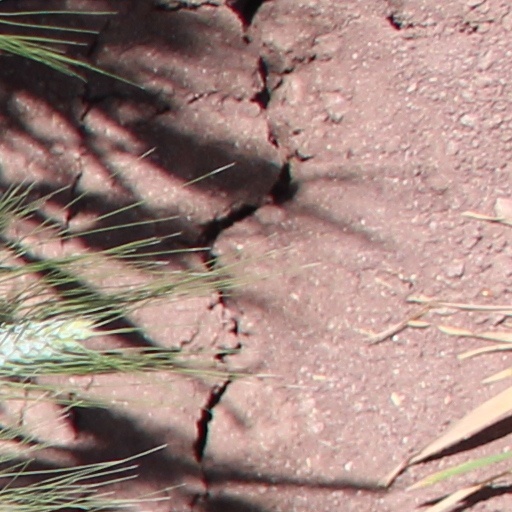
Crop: wheat